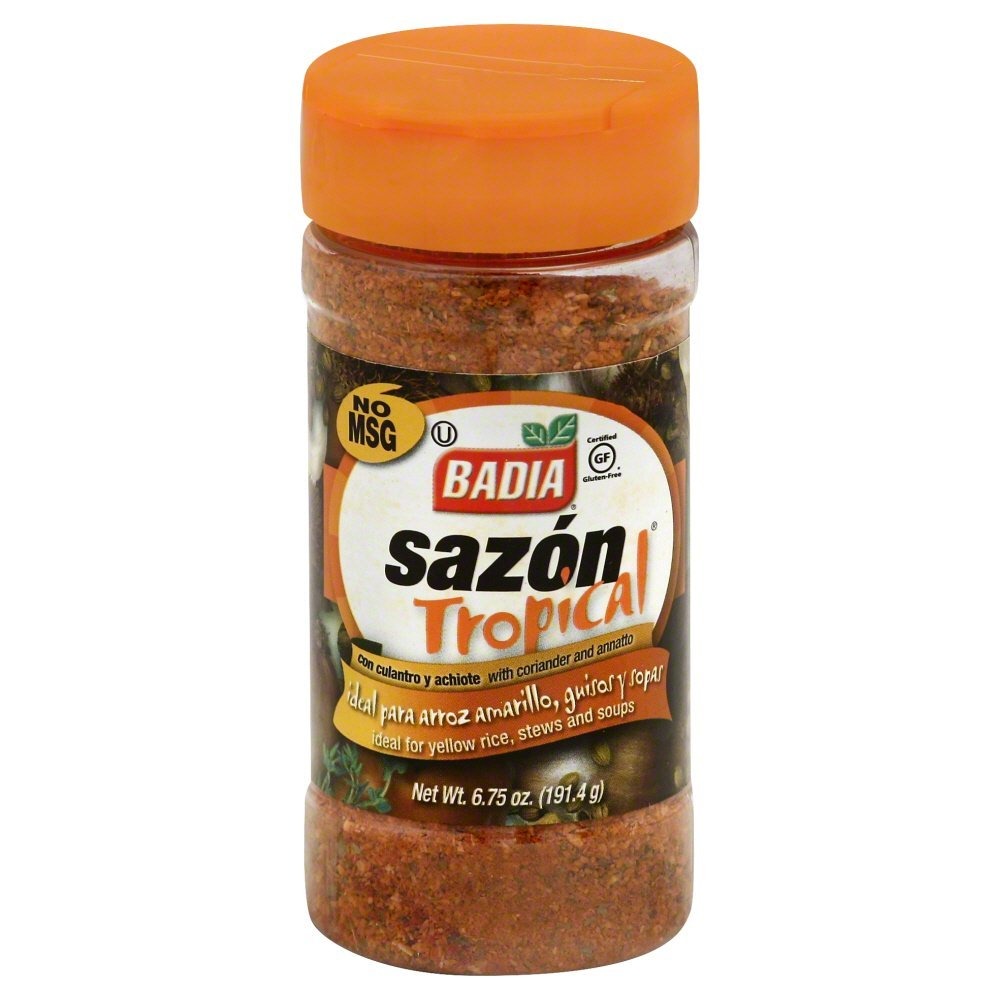
Item Name: Badia Sazon Tropical Seasoning with Coriander and Annatto 6.75 oz(Pack of 4)
Value: 4.0
Unit: Count

Price: 6.67